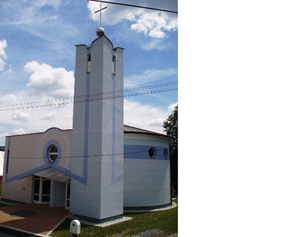
Železník est un village de Slovaquie situé dans la région de Prešov.